Pete Smalls Is Dead

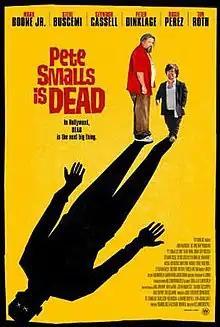
Theatrical release poster

Pete Smalls Is Dead is a 2010 American comedy film directed by Alexandre Rockwell and written by Brandon Cole and Alexandre Rockwell. The film stars Mark Boone Junior, Peter Dinklage, Seymour Cassel, Todd Barry, Steve Buscemi, Rosie Perez and Tim Roth. The film was released on April 14, 2011.